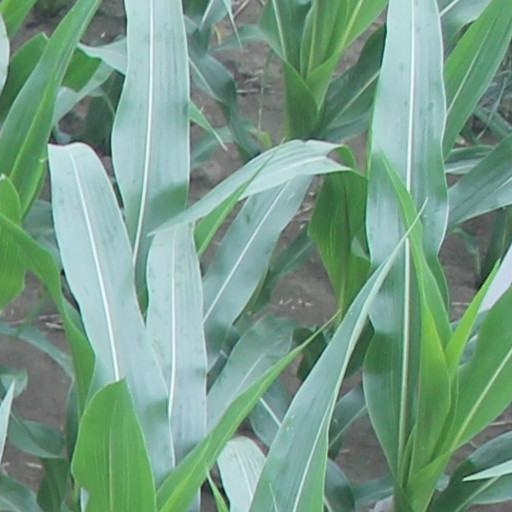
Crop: maize; corn